Edward Weld

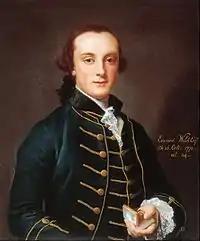
Edward Weld (1741–1775) by Pompeo Batoni

Edward Weld was the eldest of the four sons and one daughter of Edward Weld (1705–1761) and his second wife, Dame Maria née Vaughan. He was heir to the enormous Lulworth Estate with its magnificent Jurassic coastline and its castle in the county of Dorset, England and to other estates. He was a member of the well connected notable recusant family and one of the wealthiest people in the kingdom. As was usual for the sons of Catholic gentry at that time, Edward and his younger brother, John, were sent to be educated abroad. While away, their mother died in 1754. They had been despatched at around the age of nine into the hands of British Jesuit preceptors at Watten in the Austrian Netherlands and thence to St Omer. There, in 1759, Edward's brother, John fell ill and died, probably in September. At age twenty, having concluded his education, Edward prepared for the Grand Tour by honing the manners of a young gentleman at the Jesuit house in Rheims and a stay at the court of the former Polish King Stanislaw Leszczynski in Lorraine. On his return to England, he had been orphaned by his father, Edward Sr., and as his heir had become immensely rich and was eligible for the hand of a suitable lady.